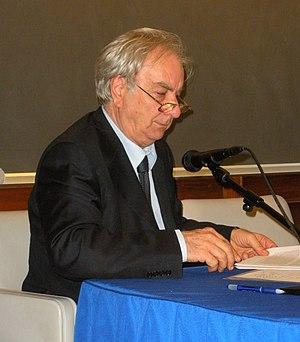
Dario Antiseri est un philosophe italien.